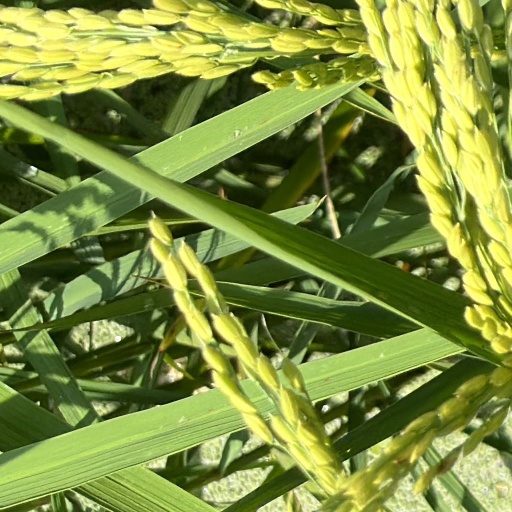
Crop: rice